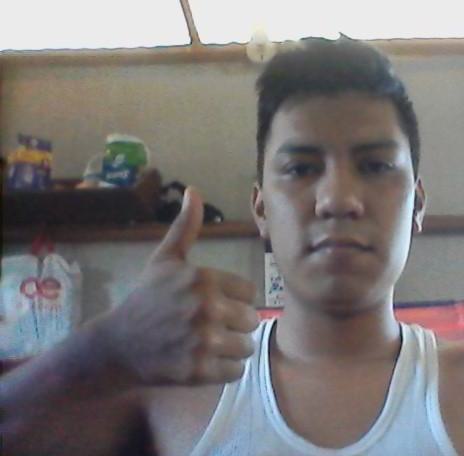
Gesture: like